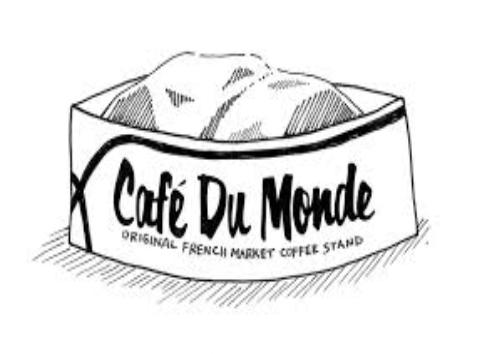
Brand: Cafe du Monde
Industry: Food